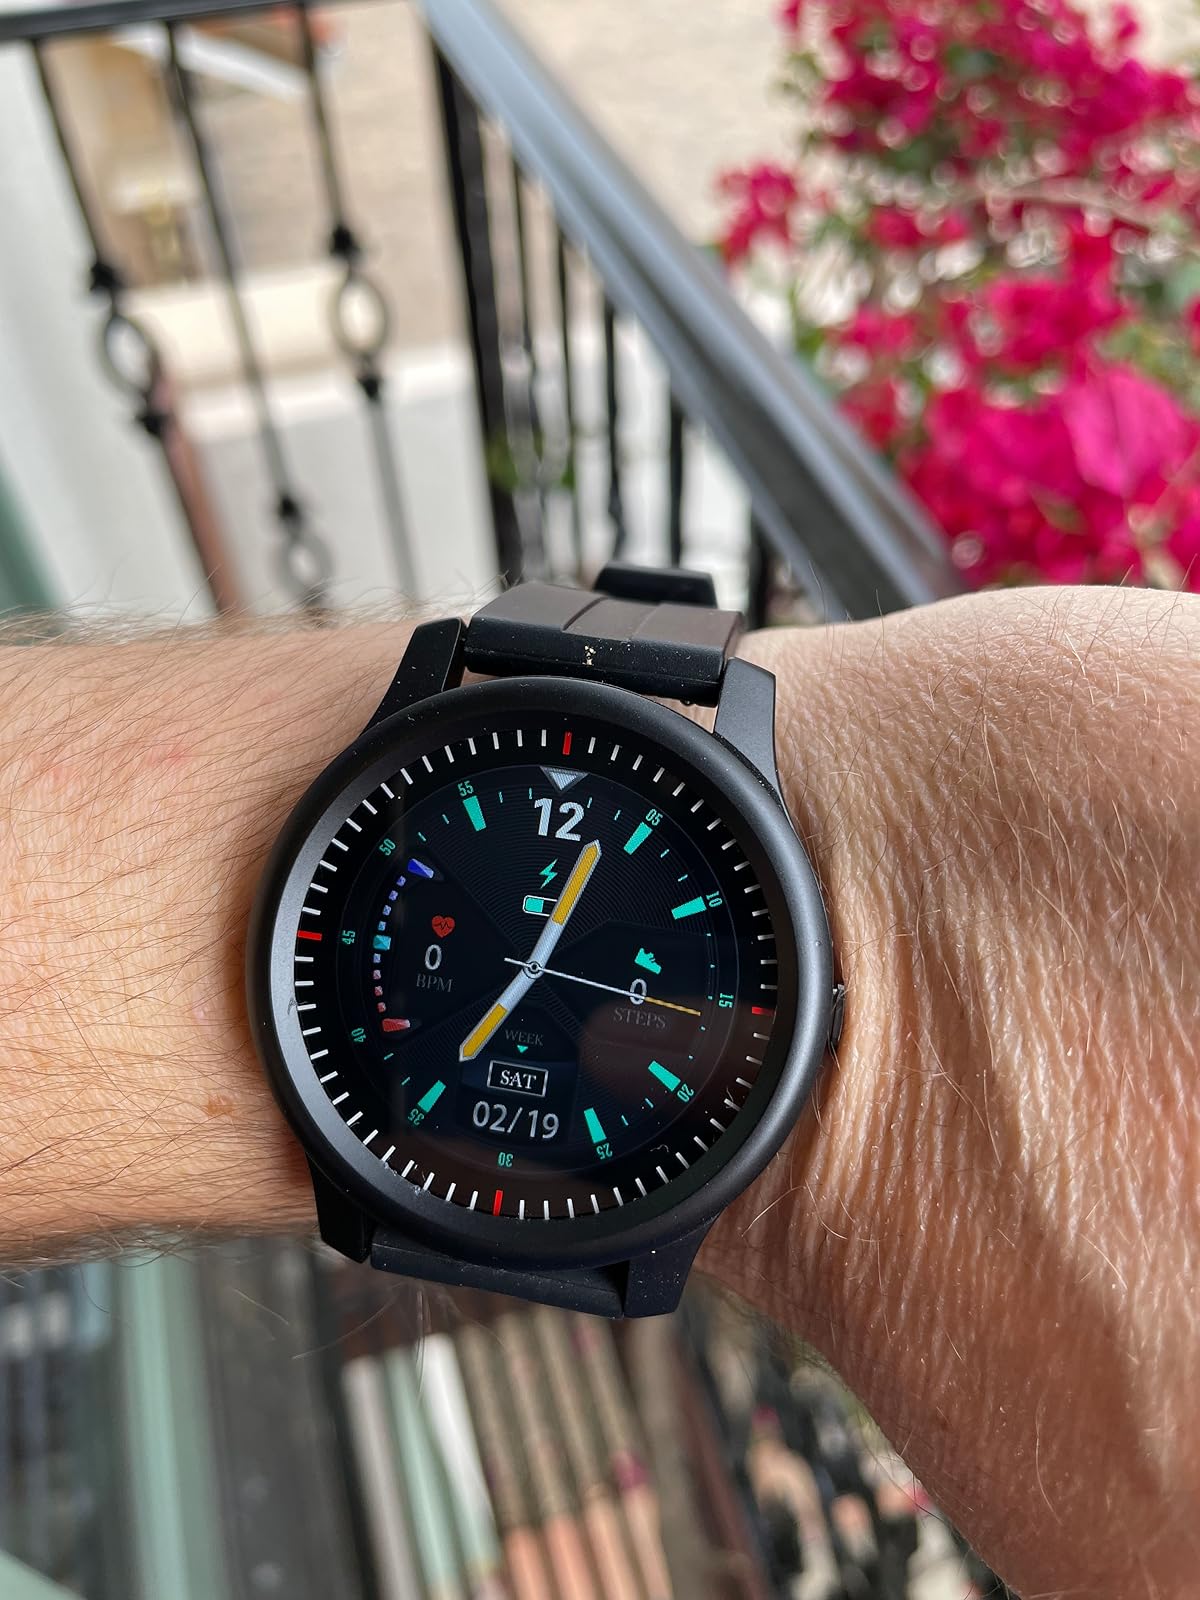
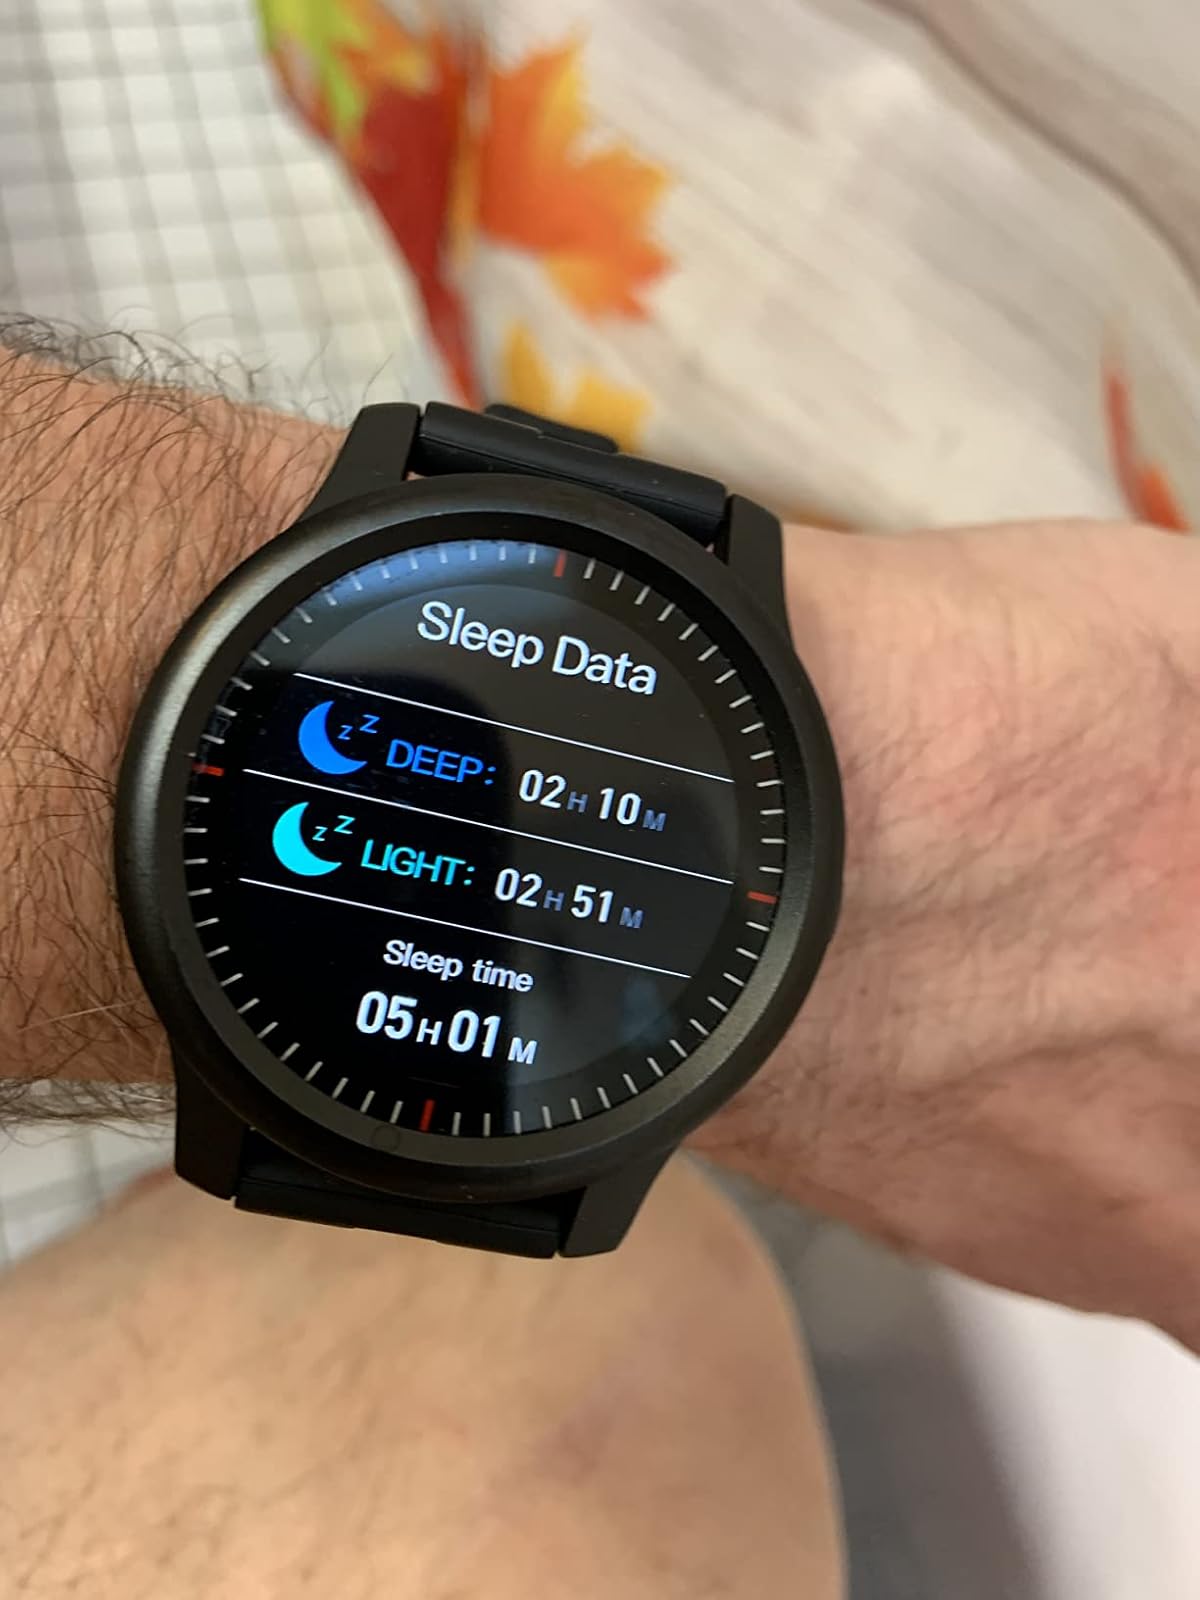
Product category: smartwatch
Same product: yes